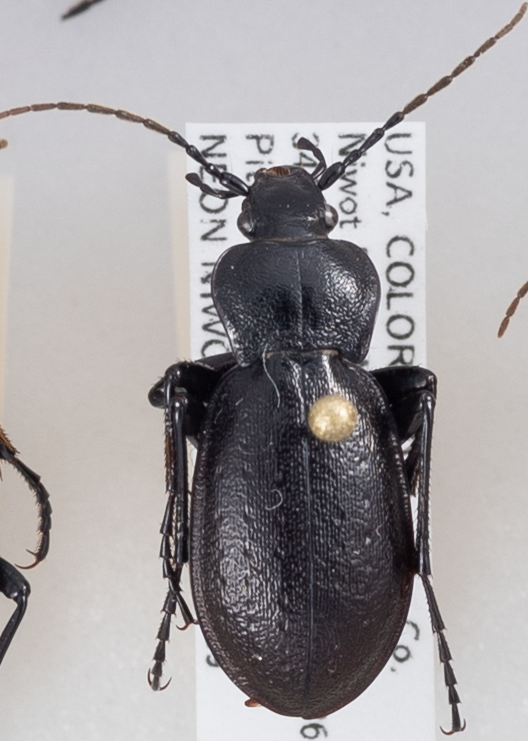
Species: Carabus taedatus
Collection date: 2018-06-19
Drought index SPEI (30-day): -1.01
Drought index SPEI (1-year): -0.39
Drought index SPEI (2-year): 0.03